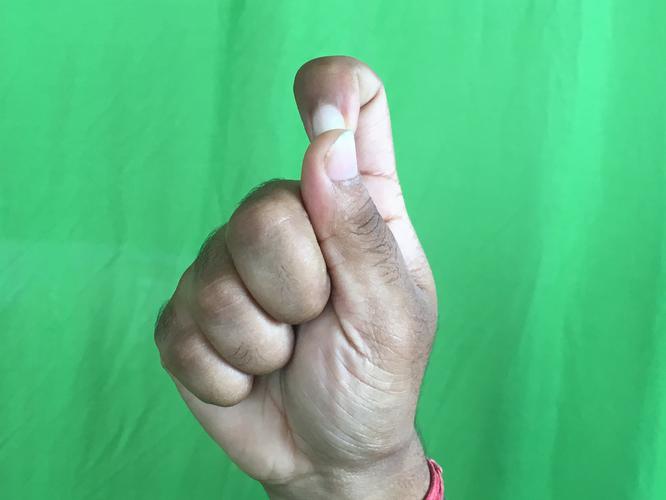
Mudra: Kapith
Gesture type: single_hand